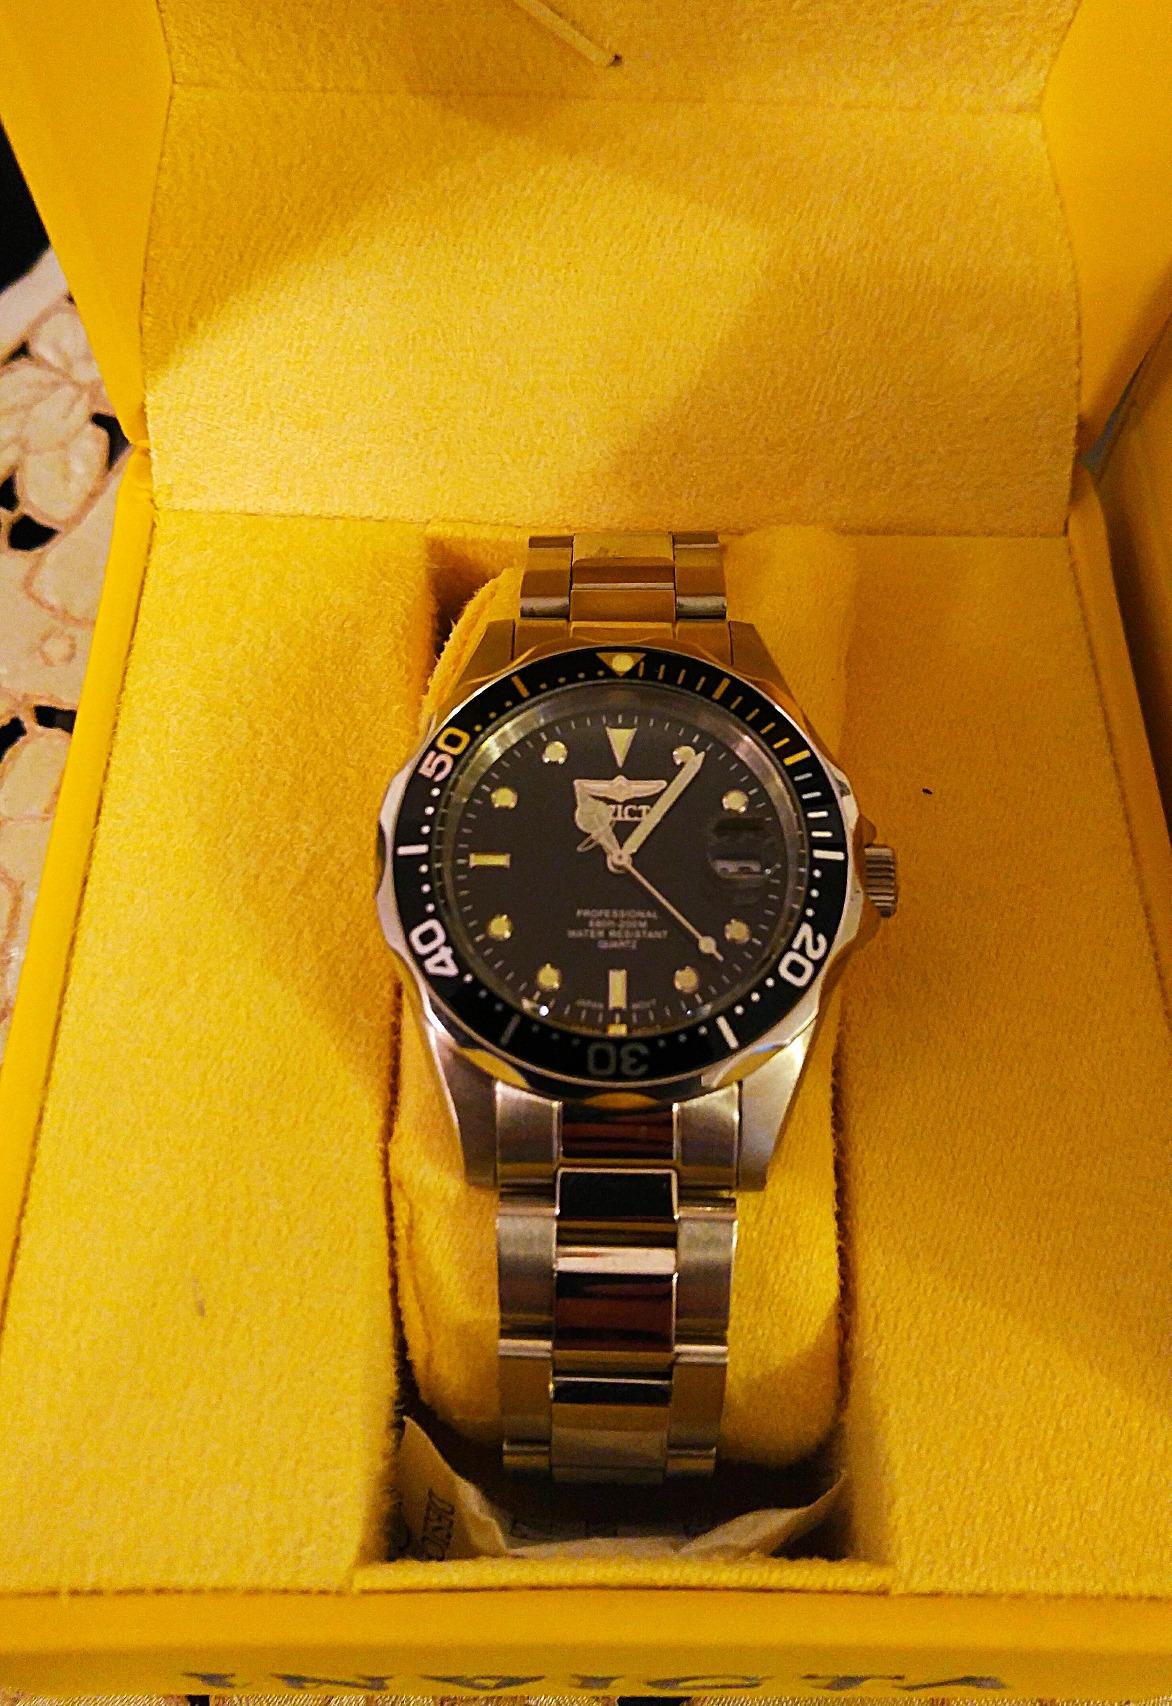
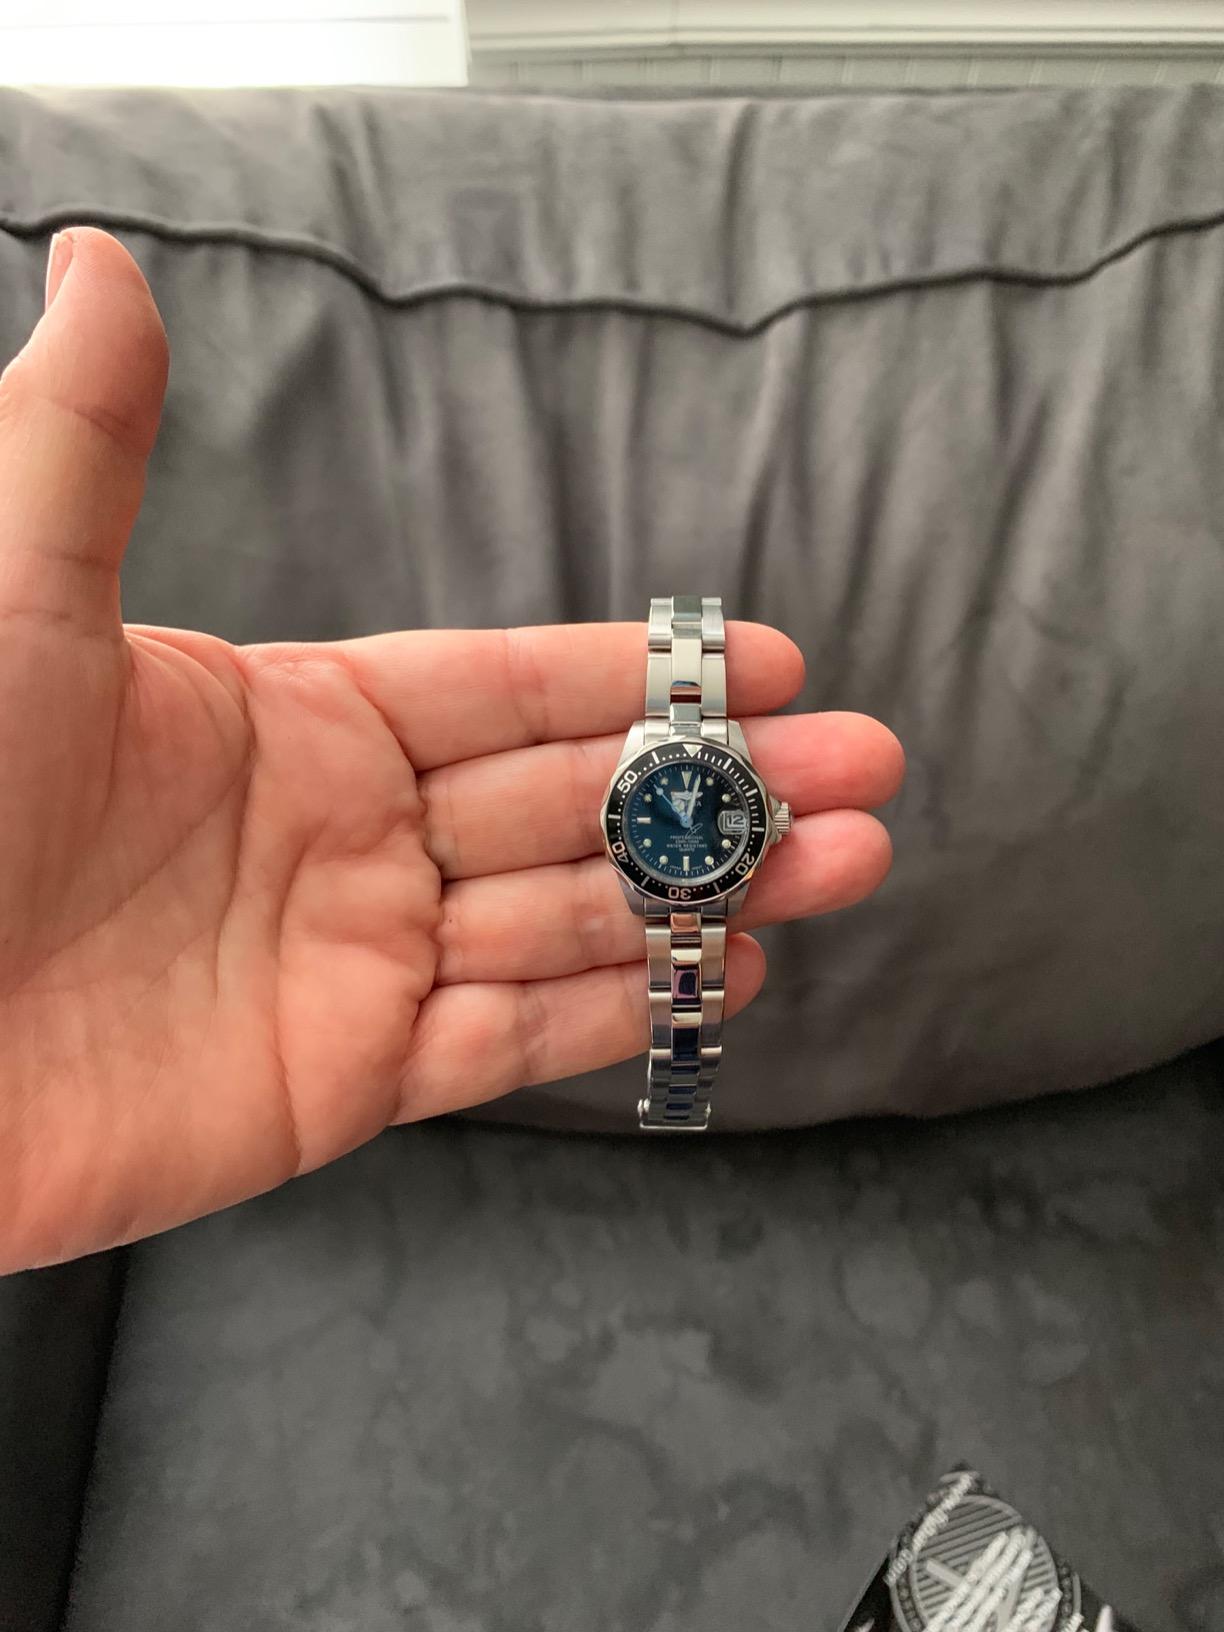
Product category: accessories_watch
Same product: yes